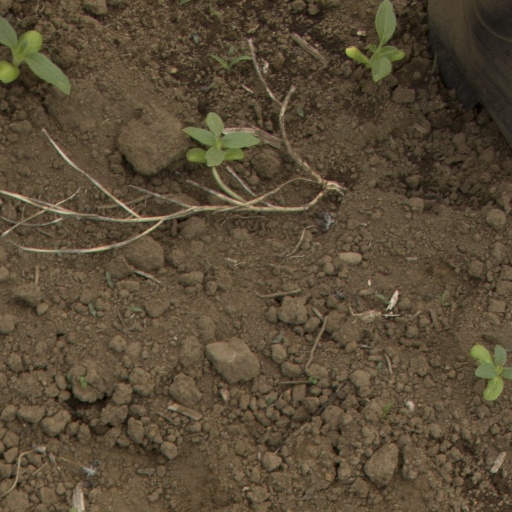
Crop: Jerusalem artichoke